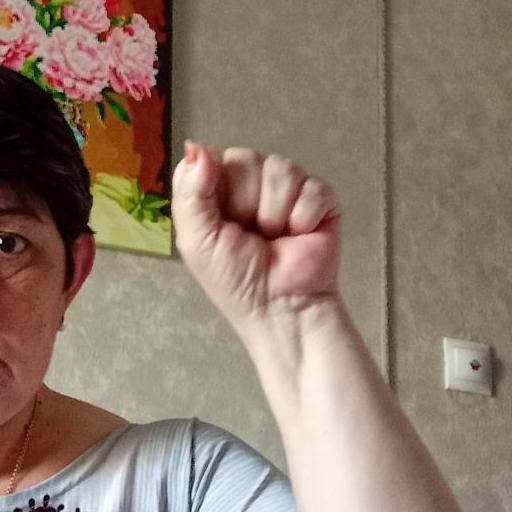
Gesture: fist